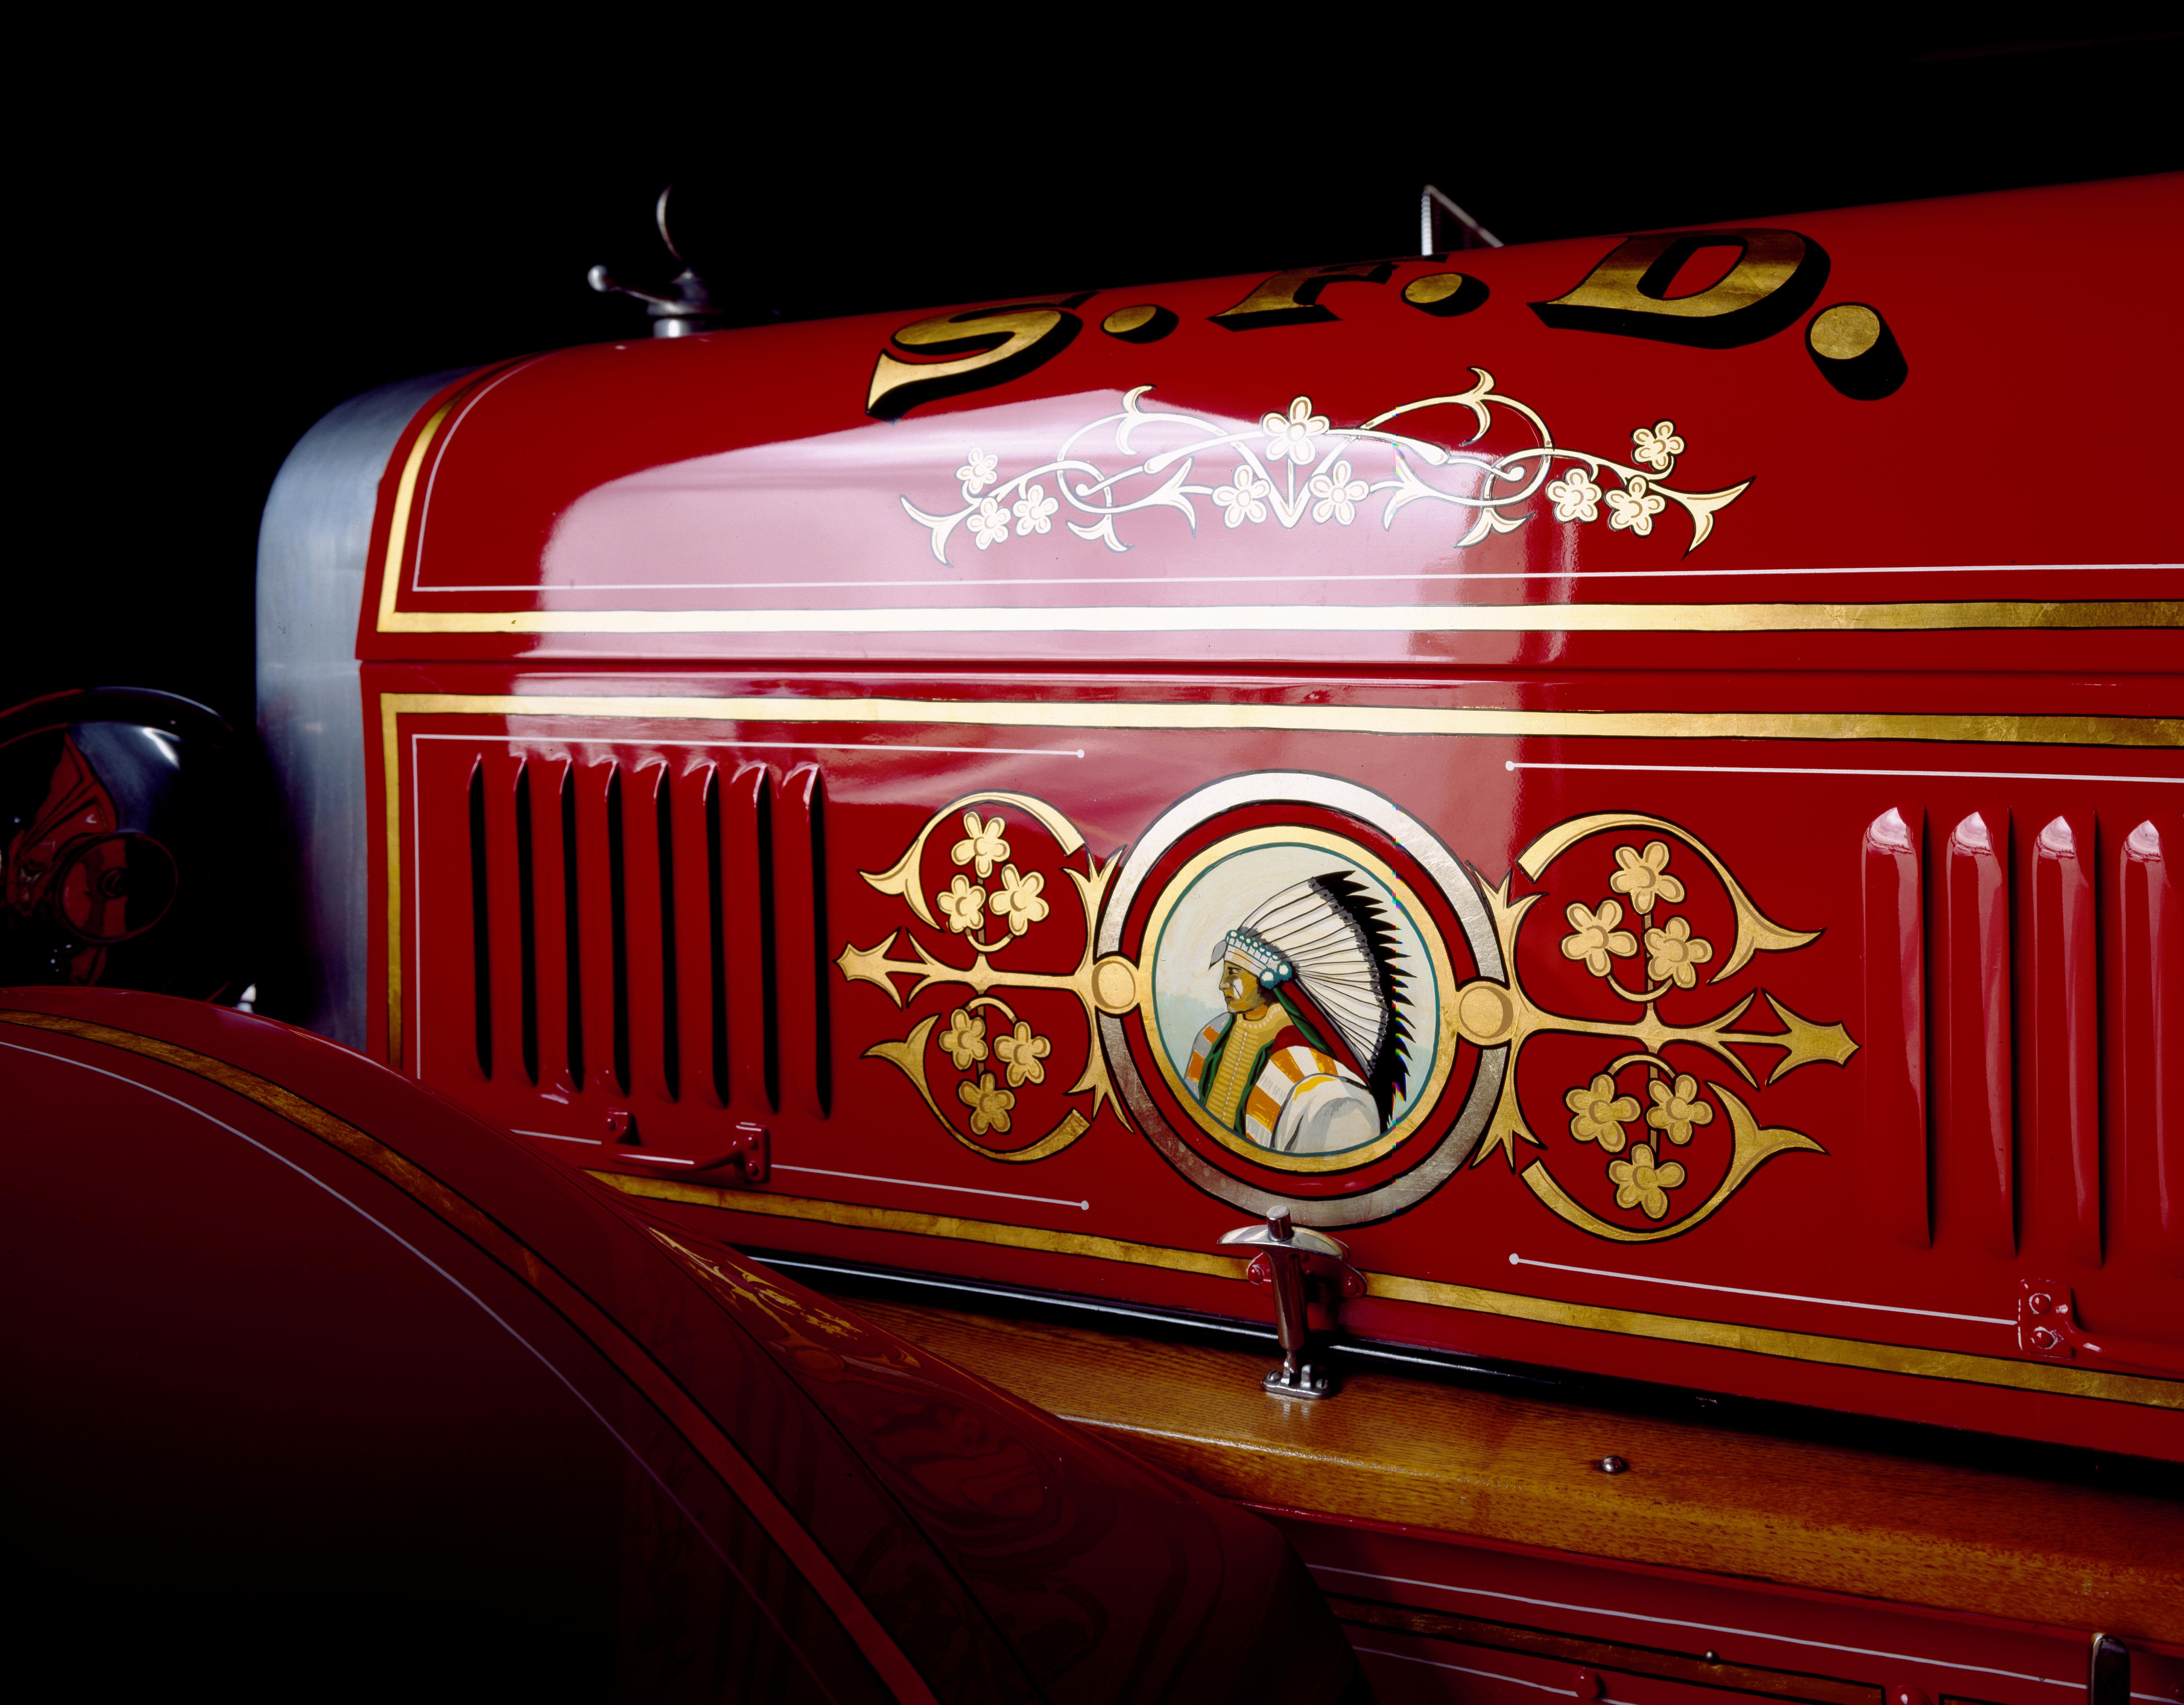
vintage, antique, old, red, vehicle, usa, america, fire, auto, automotive, fire truck, united states, oldtimer, classic, historically, vehicles, maryland, rarity, north america, lutherville